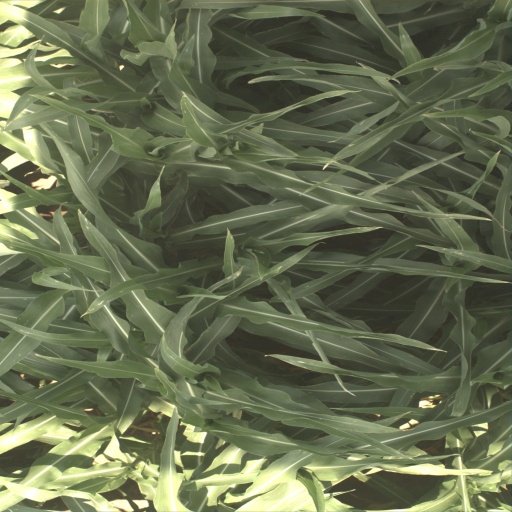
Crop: sorghum